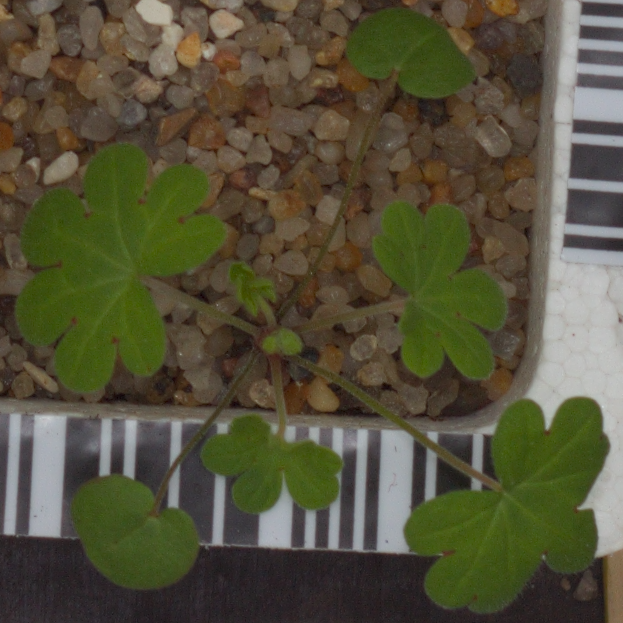
Label: smallflowered_cranesbill